Karl Plauth

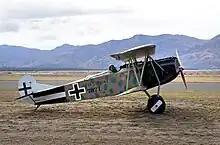
Plauth crashed one Fokker D.VII, flew another to 16 victories.

Plauth originally served in a pioneer battalion early in the First World War. After being wounded during the Battle of Verdun and earning a First Class Iron Cross, he transferred to flying service. After a stint in "Flieger-Abteilung 204" (Flier Detachment 204), he was assigned to fly a Fokker D.VII with Royal Prussian "Jagdstaffel 20" (Fighter Squadron 20) on 14 June 1918. Plauth scored his first triumph on 9 July 1918.